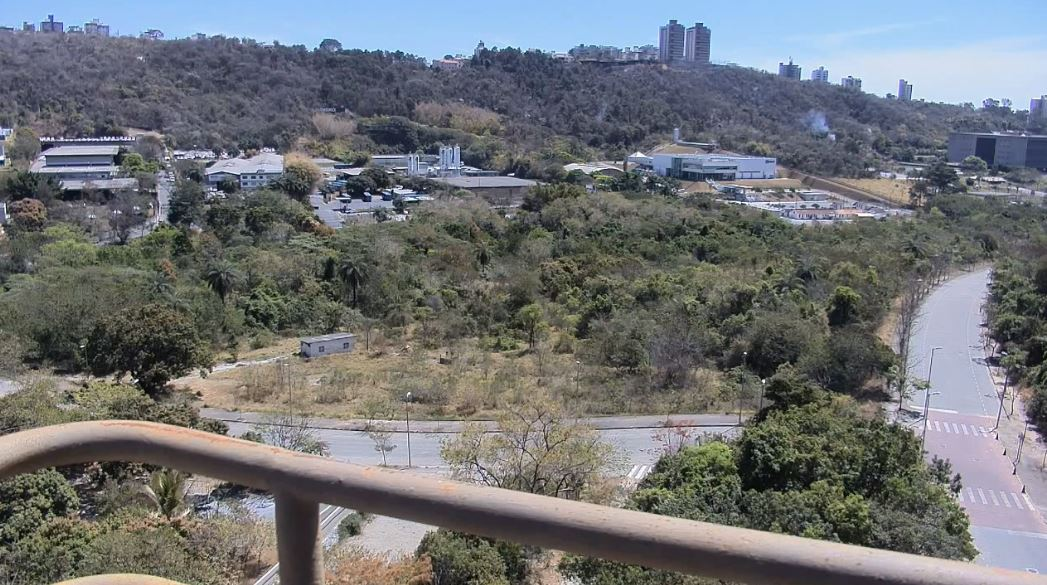
Fire: no
Smoke: yes